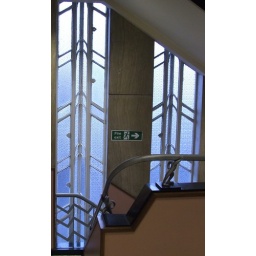
Art Deco style windows in the co-op building